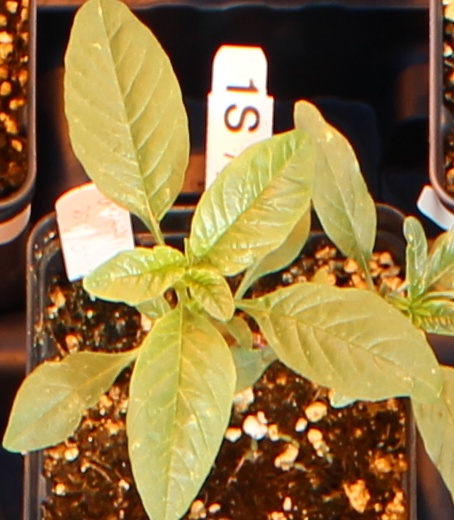
Label: Waterhemp